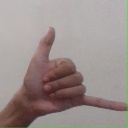
अक्षर: द